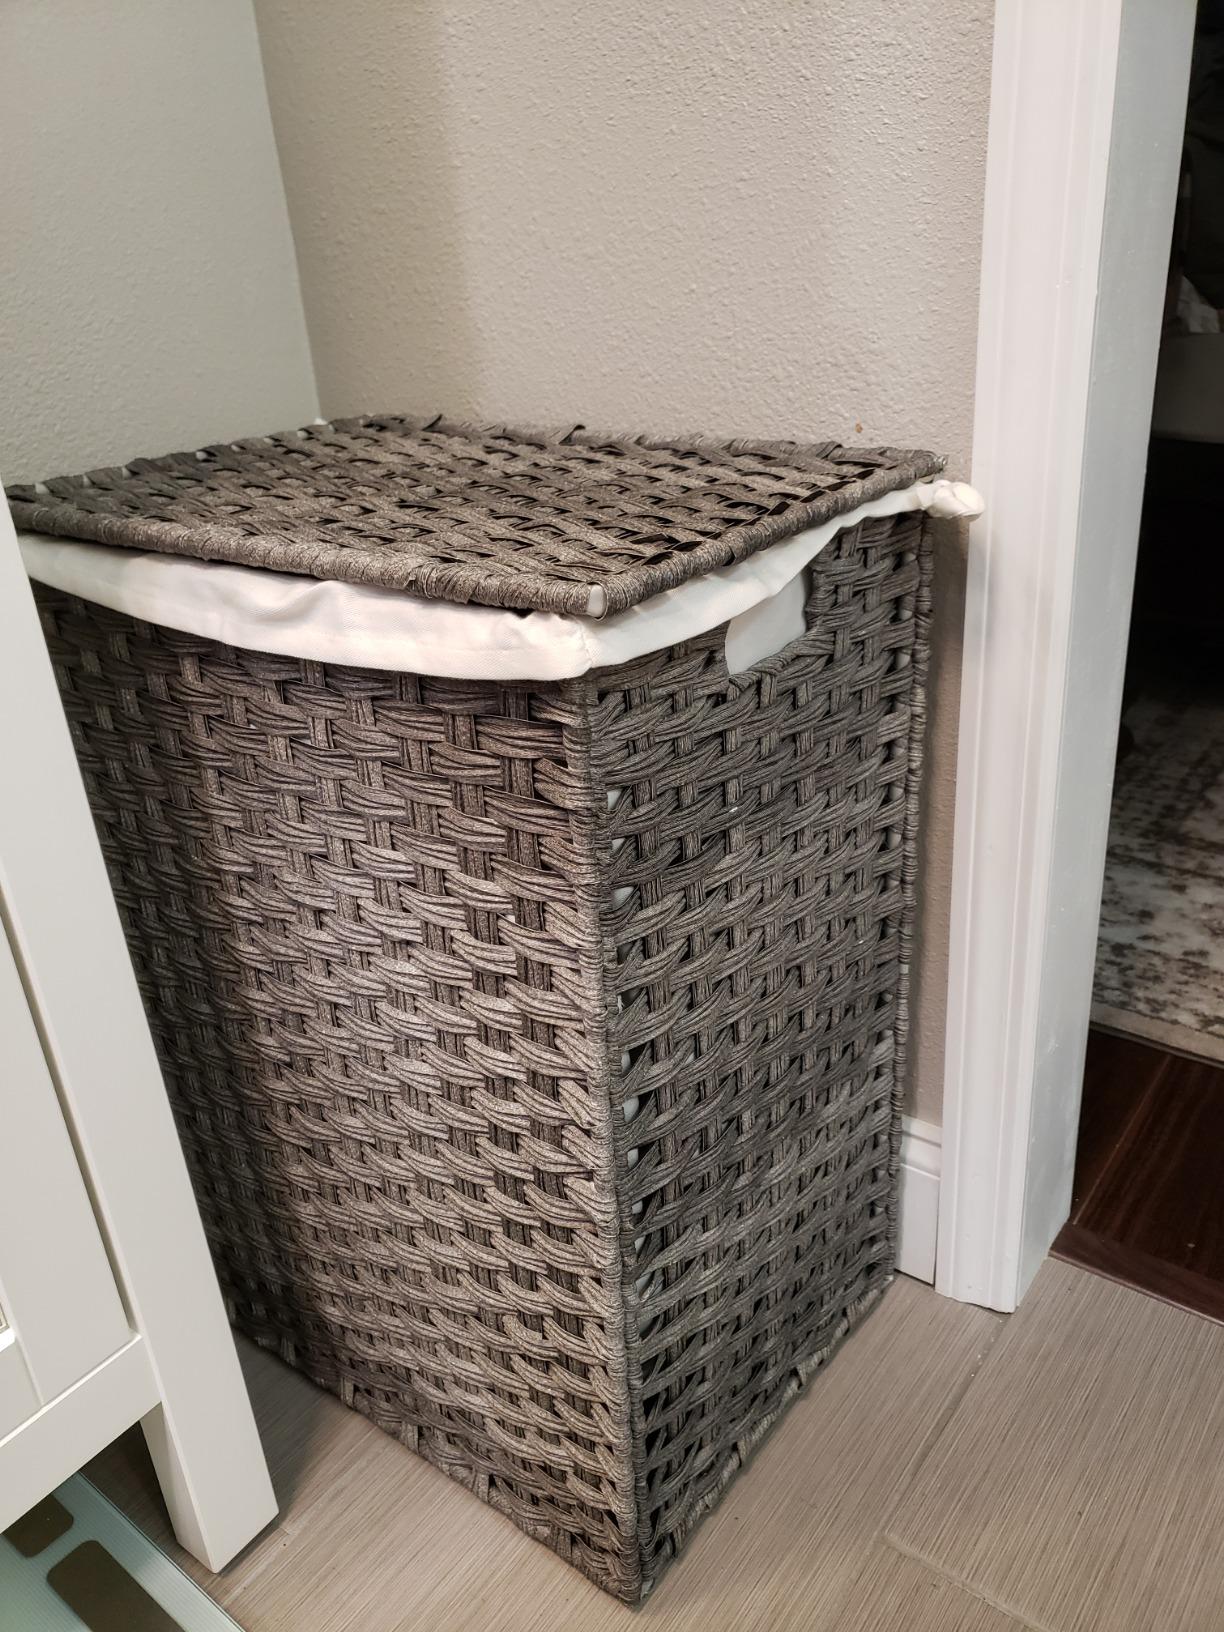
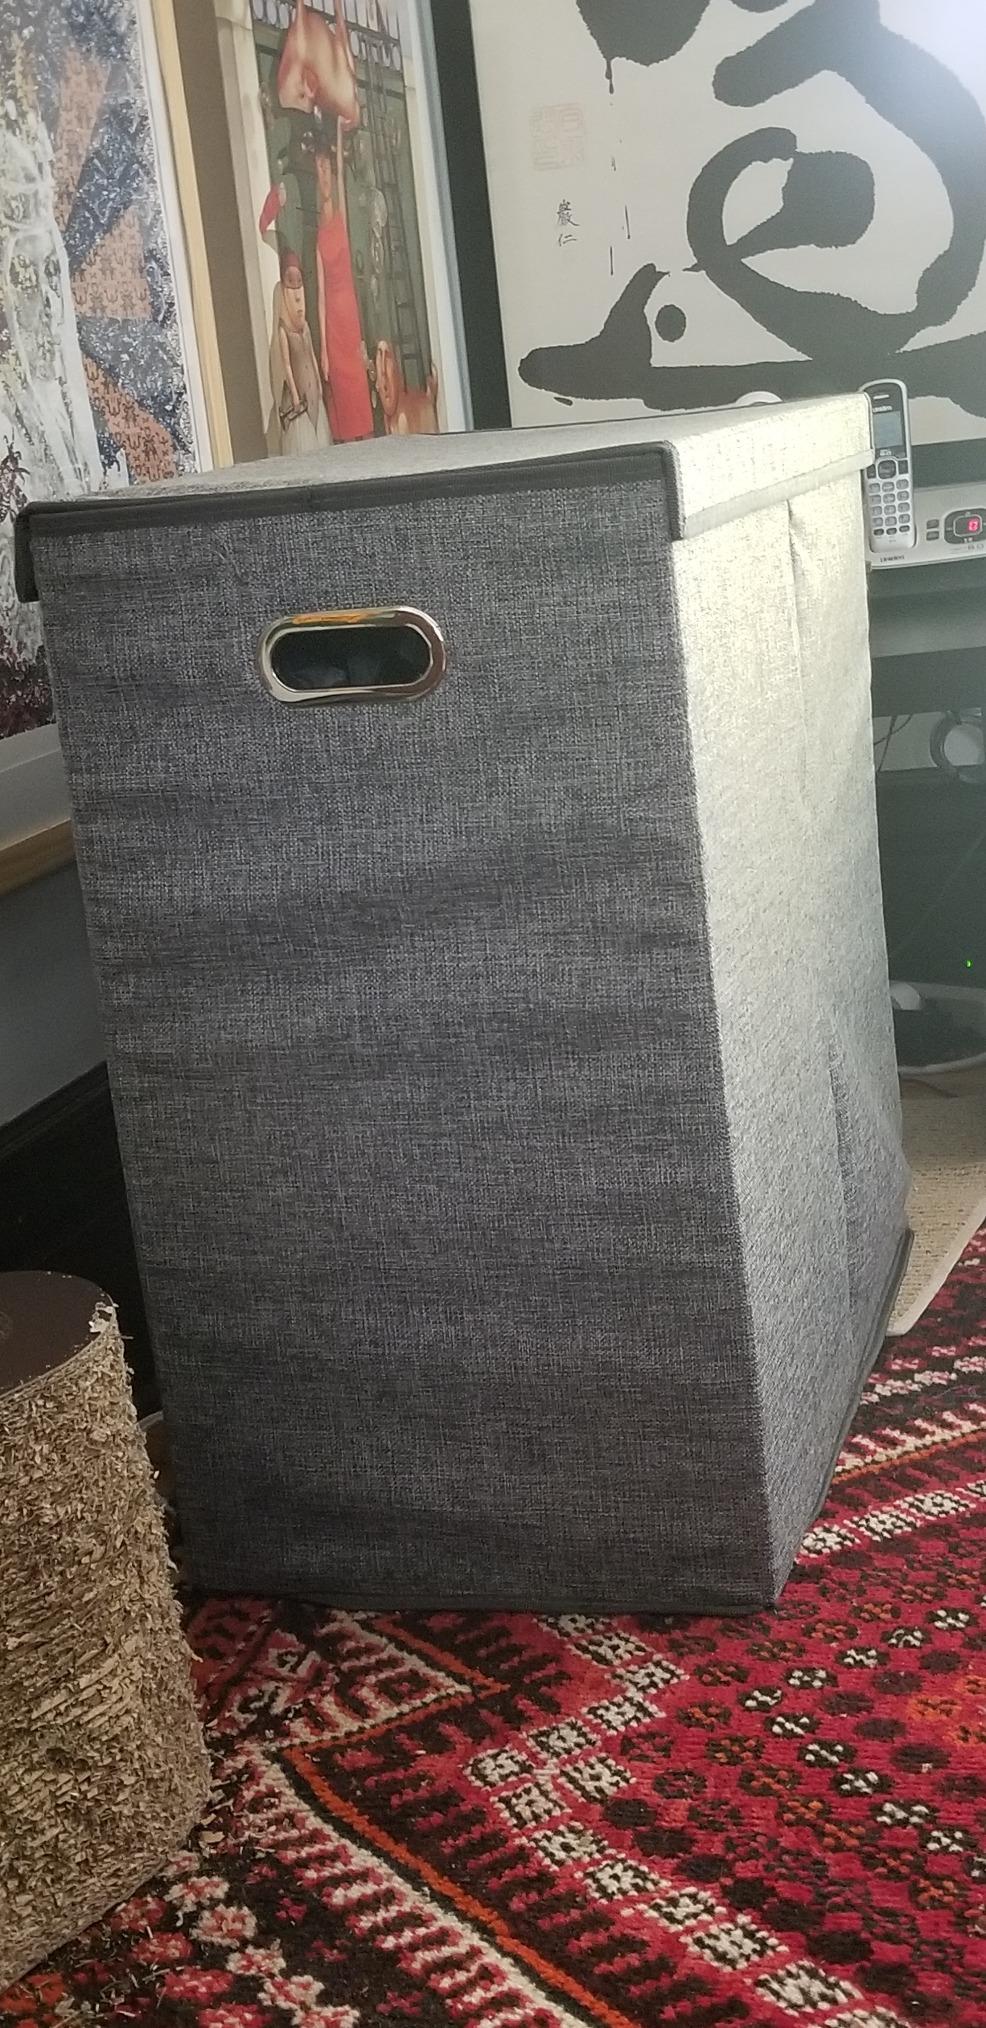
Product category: items_hamper
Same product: no